Royal Military College Saint-Jean

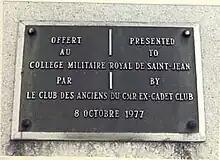
Plaque Presented to Royal Military College Saint-Jean by ex-cadet club 8 October 1977

Royal Military College Saint-Jean inaugurated its Hall of Fame on 7 September 2013. Potential candidates must have studied at, been employed as a member of the faculty or staff at, or have had a notable involvement with Royal Military College Saint-Jean over the course of its existence since 1952. The Hall of Fame contributors include the Collège militaire royal de Saint-Jean Ex-Cadet Foundation, the Class of 1963 and the Fort Saint-Jean Branch of the RMC Club.